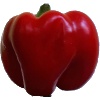
Label: Pepper Red 1